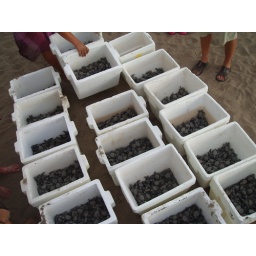
OCT '08. A week at on the beach in Mexico rescuing turtles with my nieces and their parents.